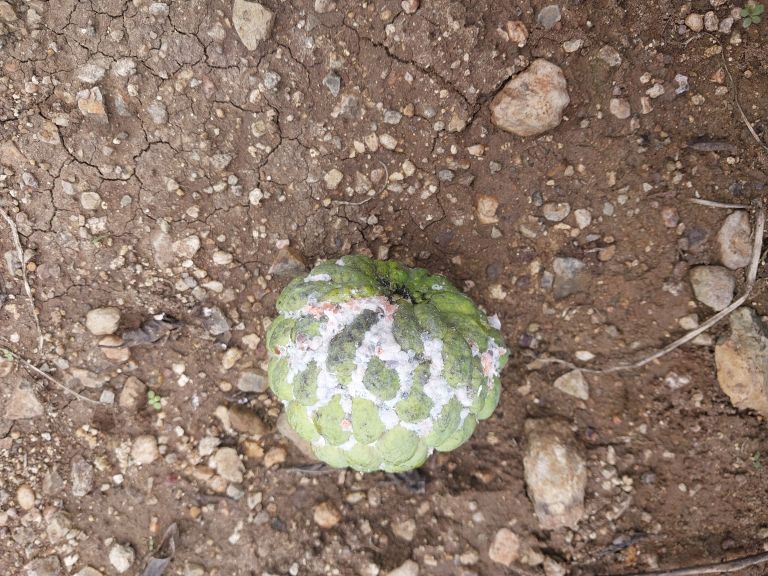
Disease label: Mealy Bug